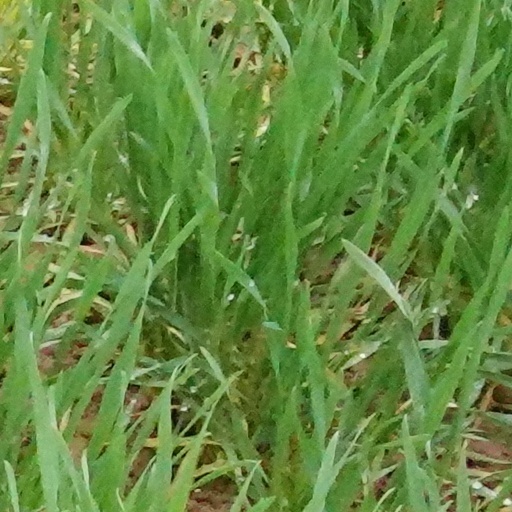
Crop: wheat